National Museum of Industrial History

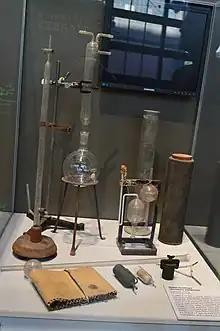
The lab equipment of Walter O. Snelling, who discovered how to distll propane

The Propane Gallery focuses on the workings of Walter O. Snelling, an American chemist from Allentown who discovered how to distill propane. Items from Snelling's laboratory are on display at the museum, including photos from his propane company, American Gasol Co. There is also an educational exhibit showing the propane usage in the country during World War II.